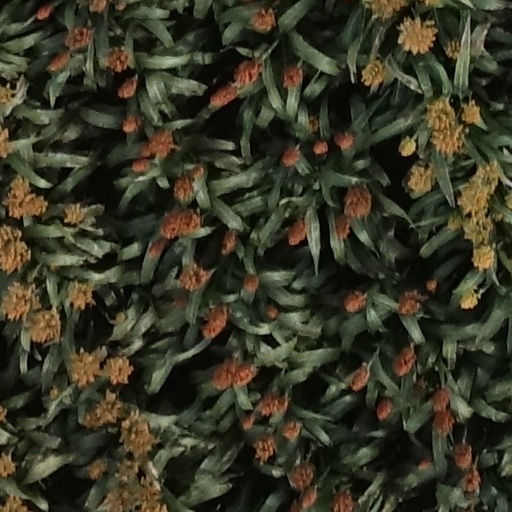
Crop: sorghum